APC internal ribosome entry site (IRES)

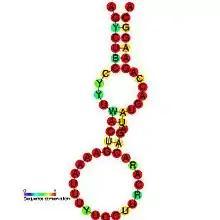
Predicted secondary structure and sequence conservation of IRES_APC

The APC internal ribosome entry site (IRES) is an RNA element which is located in the coding sequence of the APC gene. APC is a tumour suppressor gene which is associated with the inherited disease adenomatous polyposis coli (APC). It is thought that IRES-mediated translation of APC is important for an apoptotic cascade.